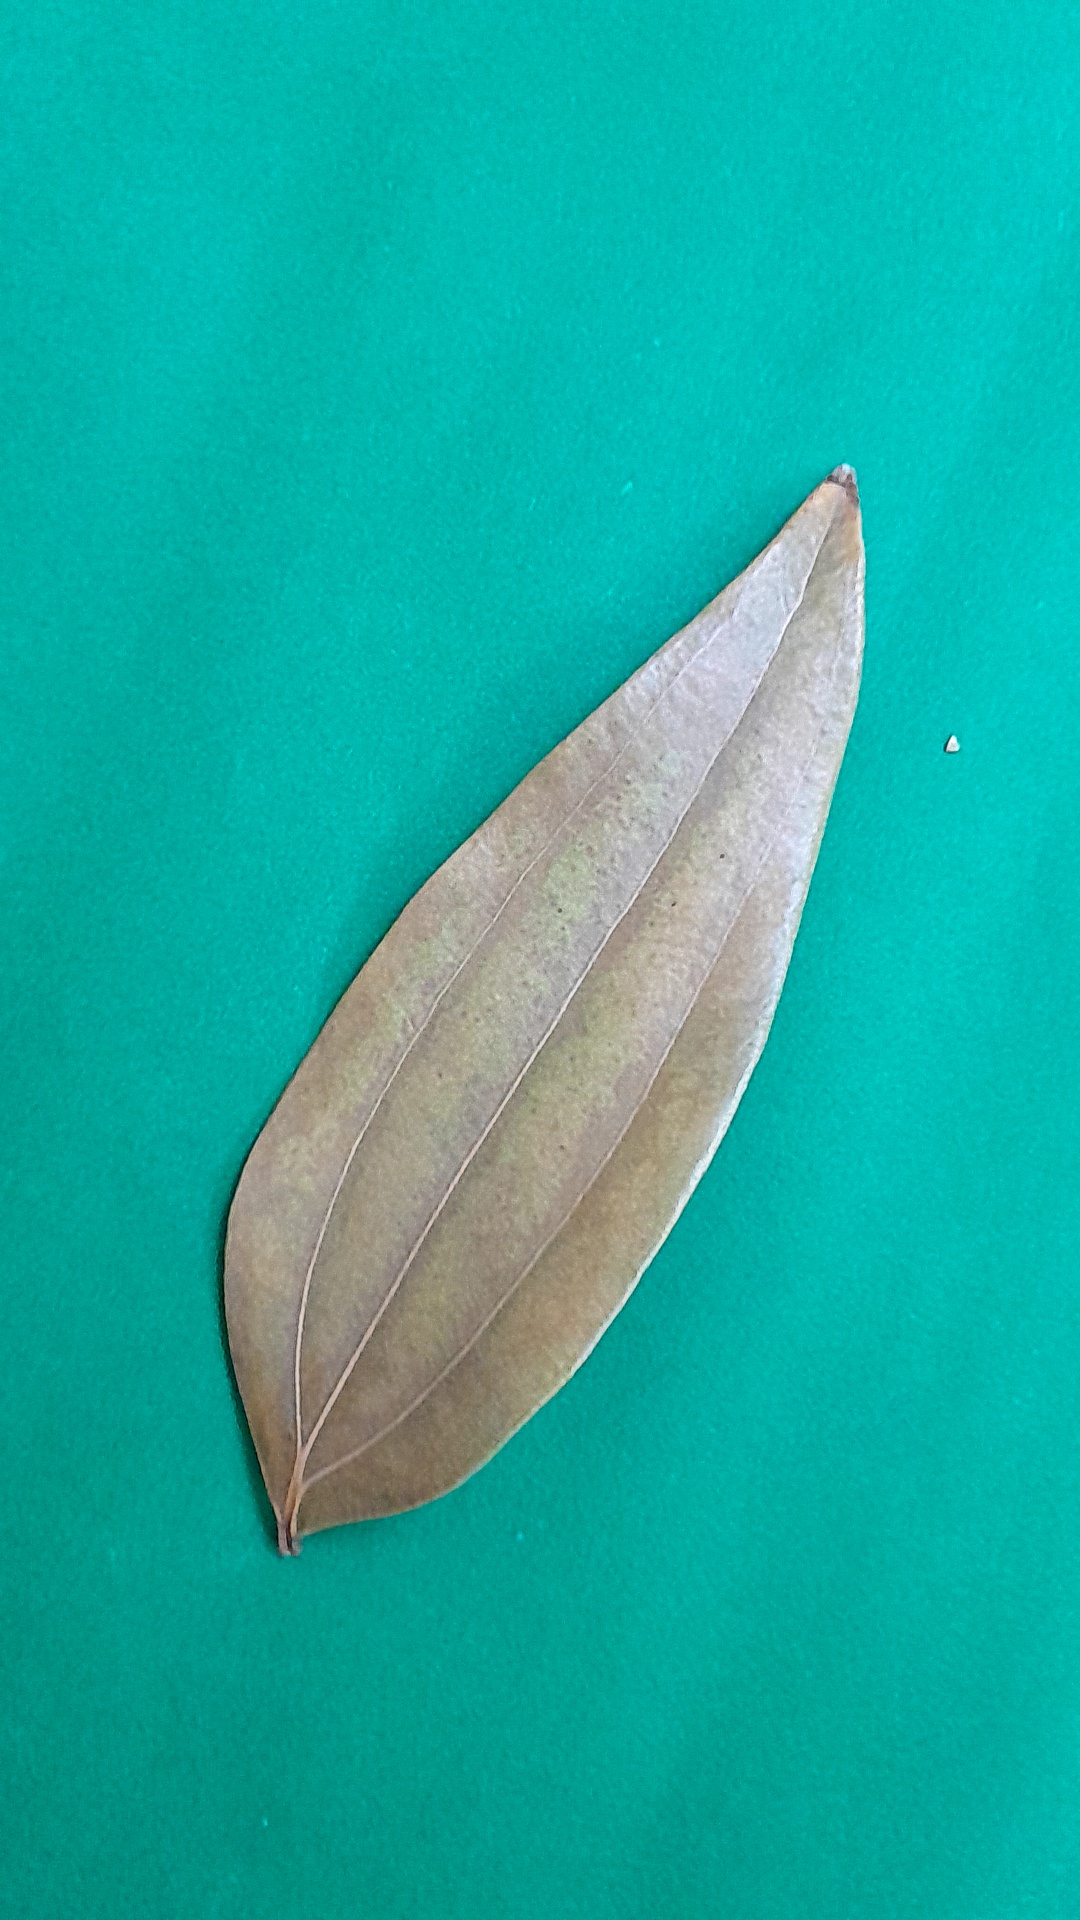
Label: Dry Leaf